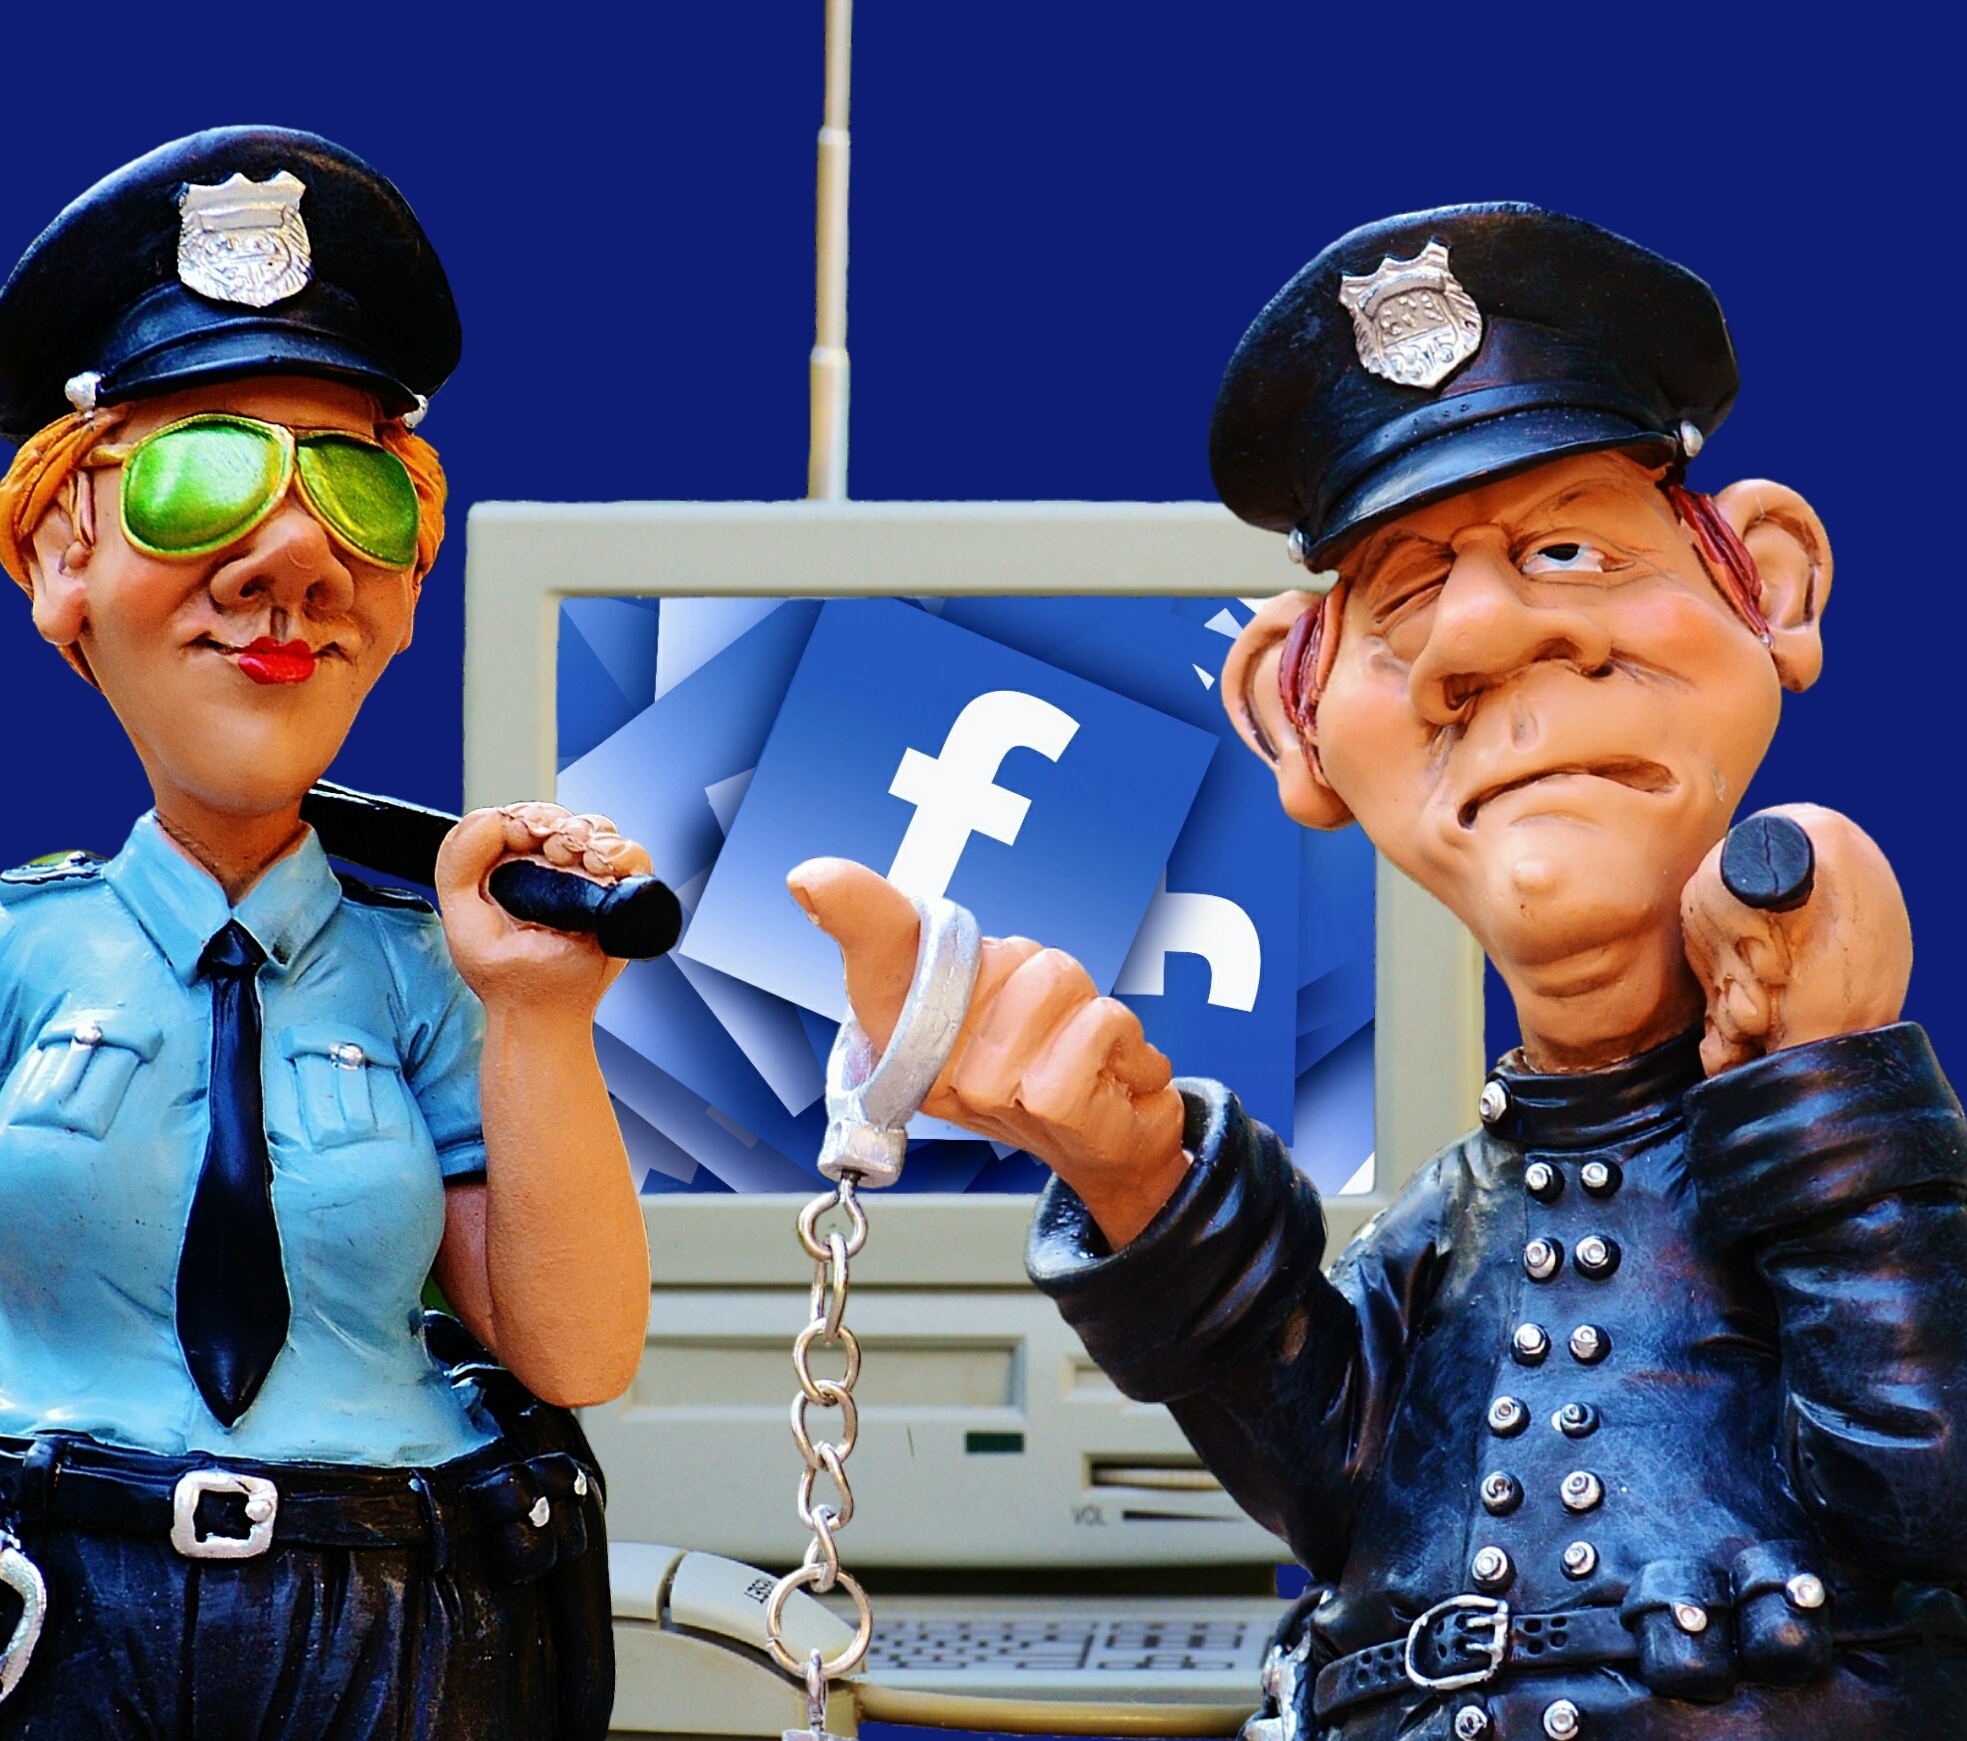
computer, person, technology, social, internet, communication, profession, security, website, social media, media, police, facebook, jockey, multimedia, www, communicate, social networking, social network, internet page, networking, networks, police officer, military officer, military person